2012 Hawaii hailstorm

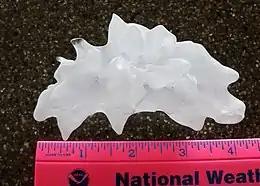
The record-setting hailstone being measured.

On the morning of March 9, 2012, a long-lived hailstorm hit the Hawaiian islands of Oahu and Lanai. The hailstorm was produced by a supercell thunderstorm , a storm that produces high intensity winds that change trajectory mostly in the mid and lower levels of the storm, which lead to a large amount of energy to be produced resulting in strong updrafts. This marked a memorable day for Hawaiians as these storms are usually unheard of in Hawaii and mostly are formed in the central plain of the United States. This event produced the largest hailstone ever recorded in Hawaii since records began in 1950. Many people stated that the initial hail falling from the sky could be compared to the size of a nickel, golf ball, or even a grapefruit. During the storm, NOAA documented multiple reports of hail in Hawaii, with some hail measuring between 2-3 inches (5 to 7.6 cm) in diameter, and even larger ones as the storm got stronger.The hailstone was measured at long, tall, and wide. National Weather Service meteorologist Tom Birchard stated that the event was "unprecedented."